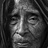
Emotion: sad